Lucia Sturdza-Bulandra

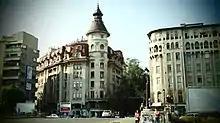
Bulandra Theatre in Bucharest

She made her stage debut in 1898, at the National Theatre Bucharest, in Édouard Pailleron's play "Pendant le bal". Soon afterwards, she joins the Bucharest Conservatoire, studying under Aristizza Romanescu.